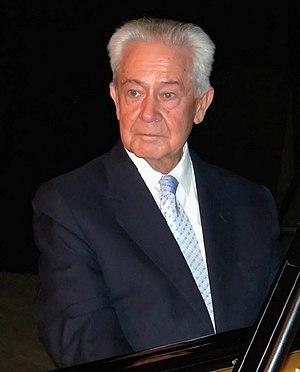
photo prise lors d'un concert de gala - Ventceslas Yankoff - octobre 2007 - Port Vendres
Ventsislav Yankoff est un pianiste français d'origine bulgare.